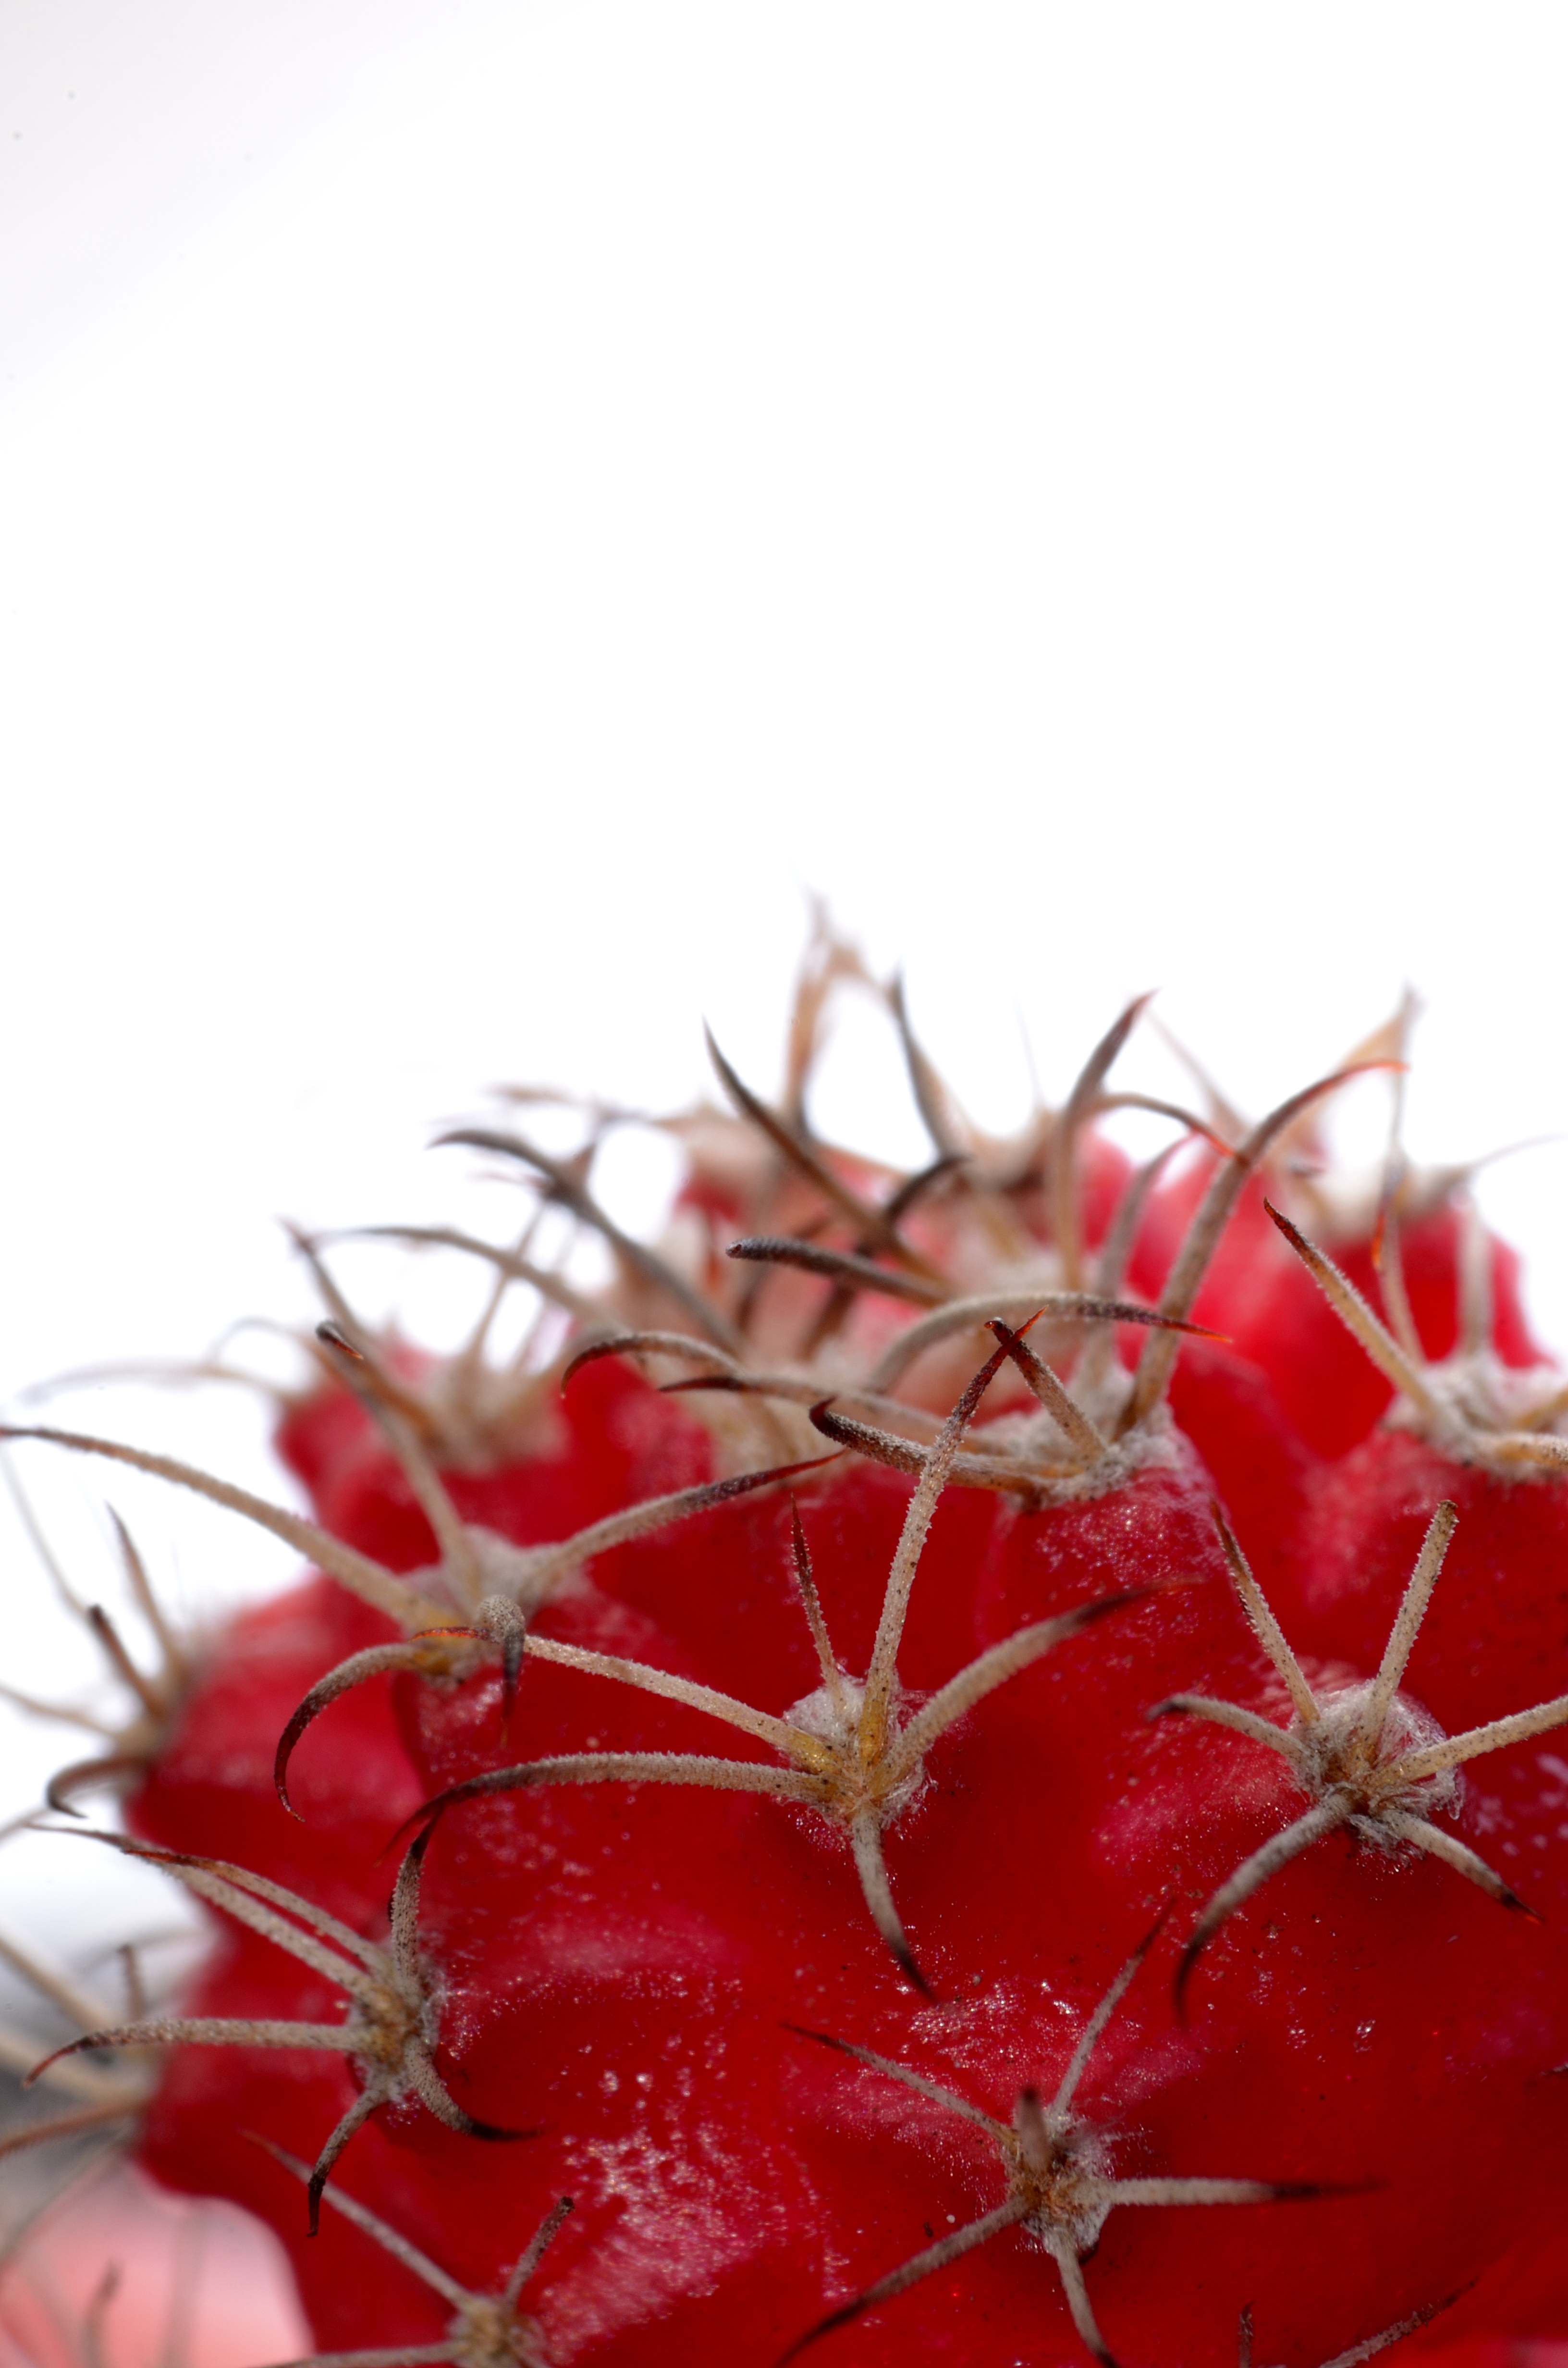
branch, cactus, plant, leaf, flower, petal, red, produce, marina, flora, close up, rojo, espinas, macro photography, flowering plant, land plant